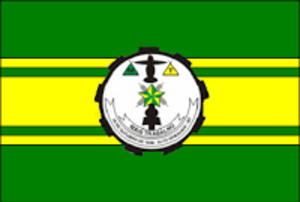
Alto Araguaia est une municipalité de l'État du Mato Grosso au Brésil.